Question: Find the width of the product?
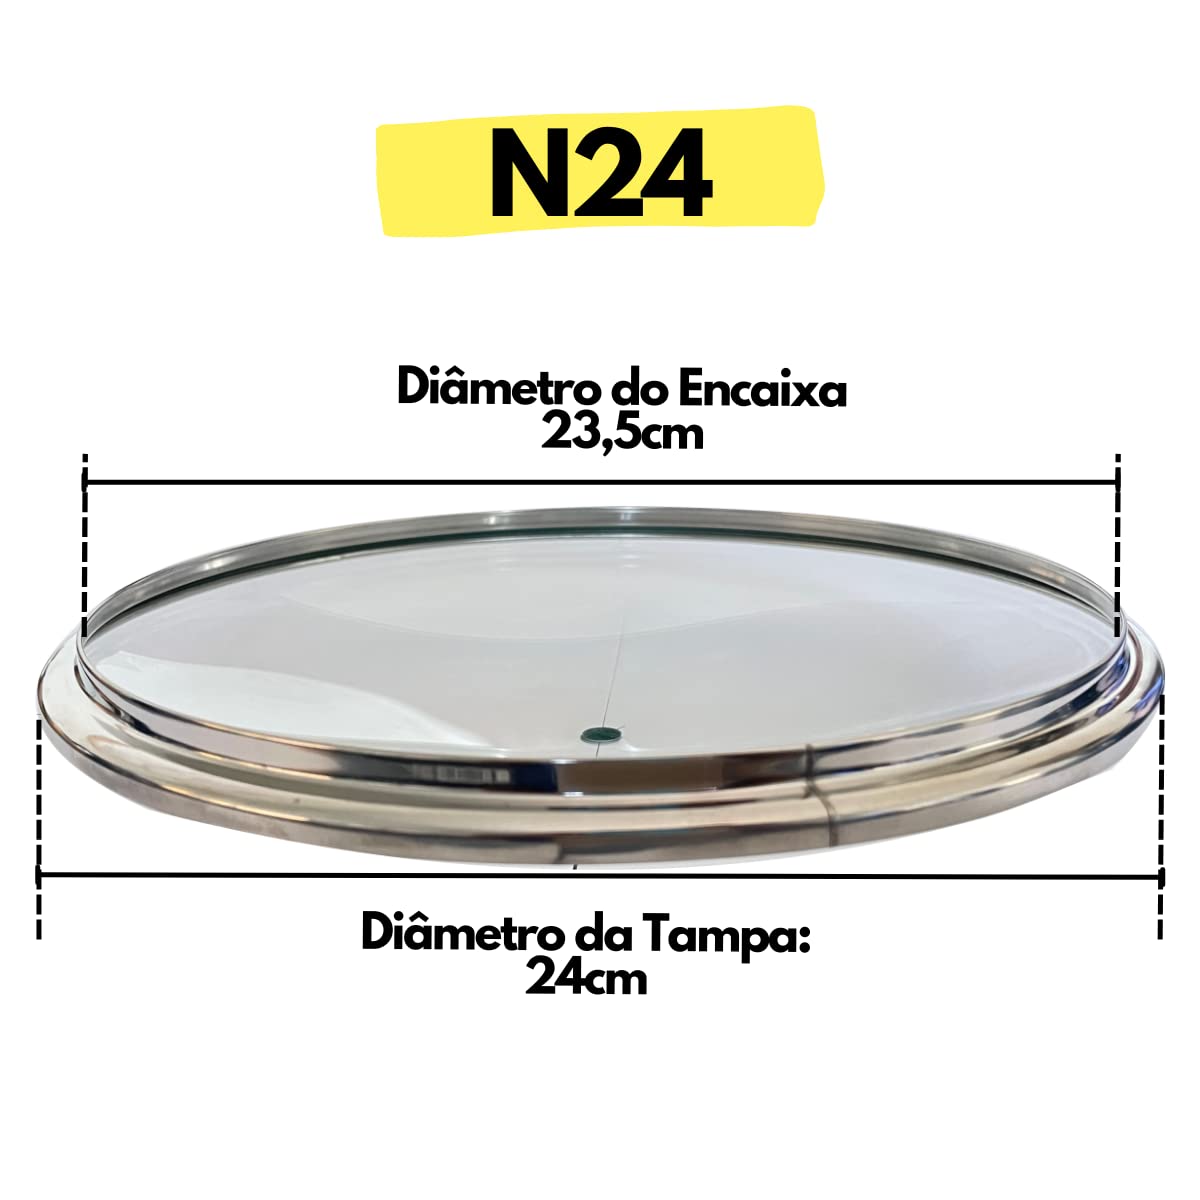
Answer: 23.5 centimetre